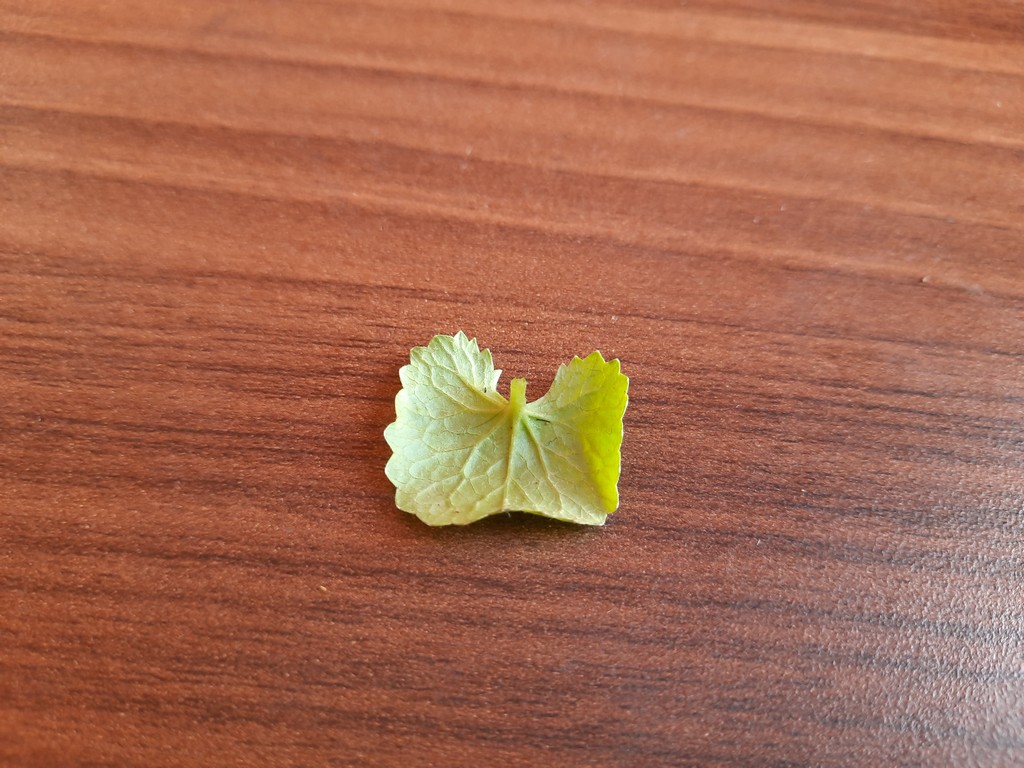
Label: Healthy